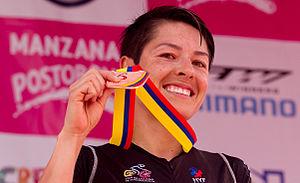
Adriana Tovar sur le podium protocolaire du contre-la-montre féminin des Championnats de Colombie 2016.
Les championnats de Colombie de cyclisme sur route se déroulent du 17 au 21 février 2016 dans le département de Boyacá. Ils se terminent par la victoire d'Edwin Ávila dans la course en ligne Élite messieurs.
Luz Adriana Tovar Salgado, née le 21 février 1983 à Herveo, dans le département de Tolima, est une coureuse cycliste colombienne. Elle devient championne de Colombie sur route en 2016.